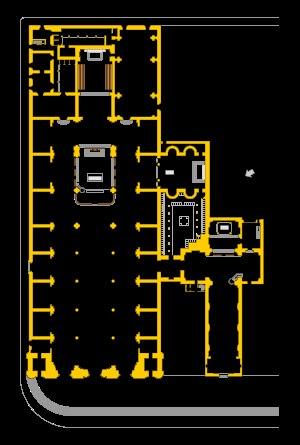
La Cathédrale Primada est un édifice religieux situé Plaza de Bolívar à Bogota, capitale de la Colombie. La cathédrale, de style néoclassique, a été construite entre 1807 et 1823 par le moine capucin et architecte espagnol Domingo de Petrés sur le lieu même où furent érigées et démolies successivement trois anciennes cathédrales de la ville. En considération de sa valeur historique, culturelle et architecturale, elle est classée Monument national par décret du Ministère de l'éducation nationale le 11 août 1975.